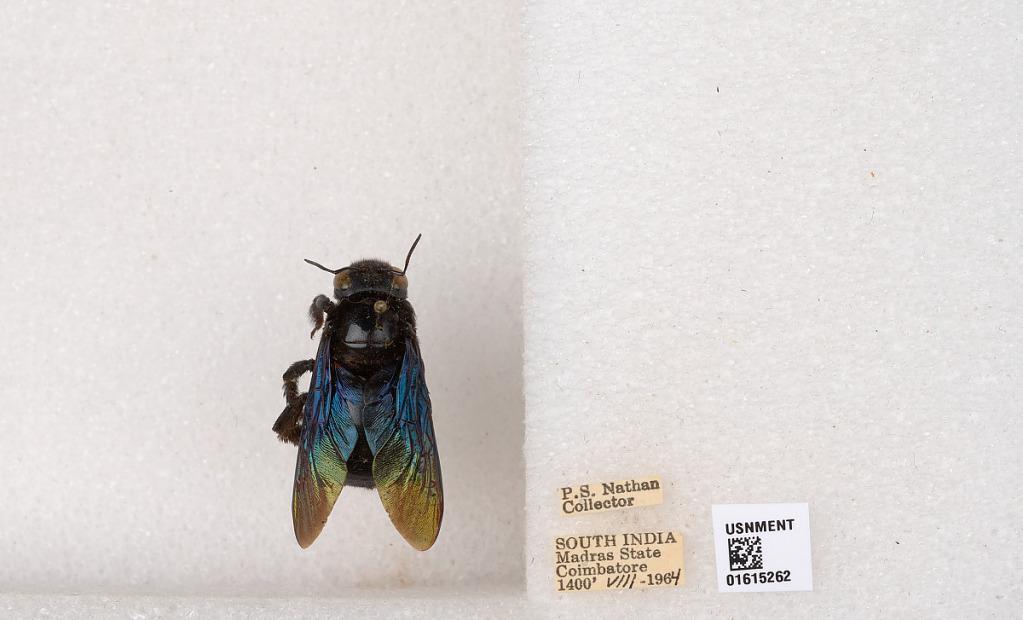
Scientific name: Xylocopa (Biluna) auripennis auripennis Lepeletier
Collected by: P. Nathan
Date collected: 1964-8-1
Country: India
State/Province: Tamil Nadu
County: Coimbatore
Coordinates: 10.9955, 76.9034